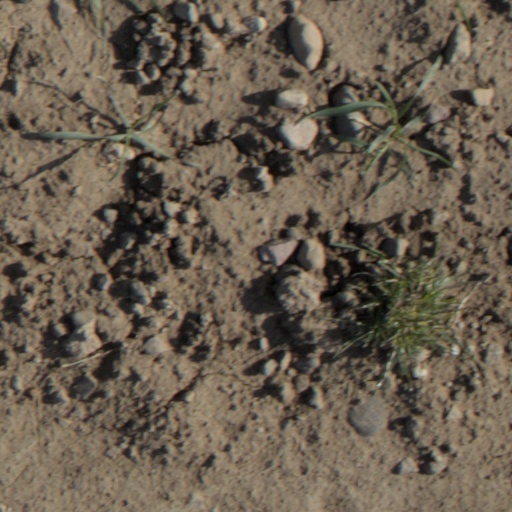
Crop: wheat